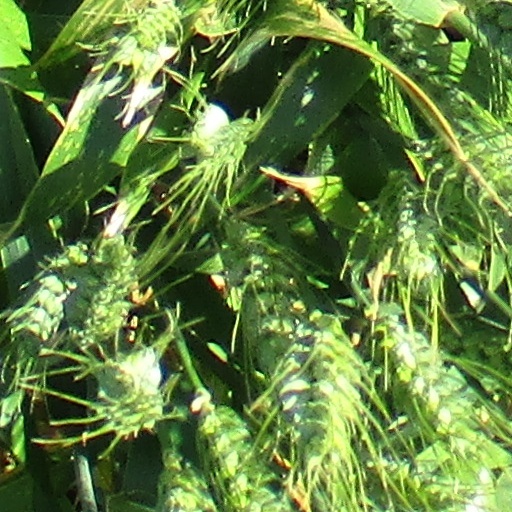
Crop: wheat